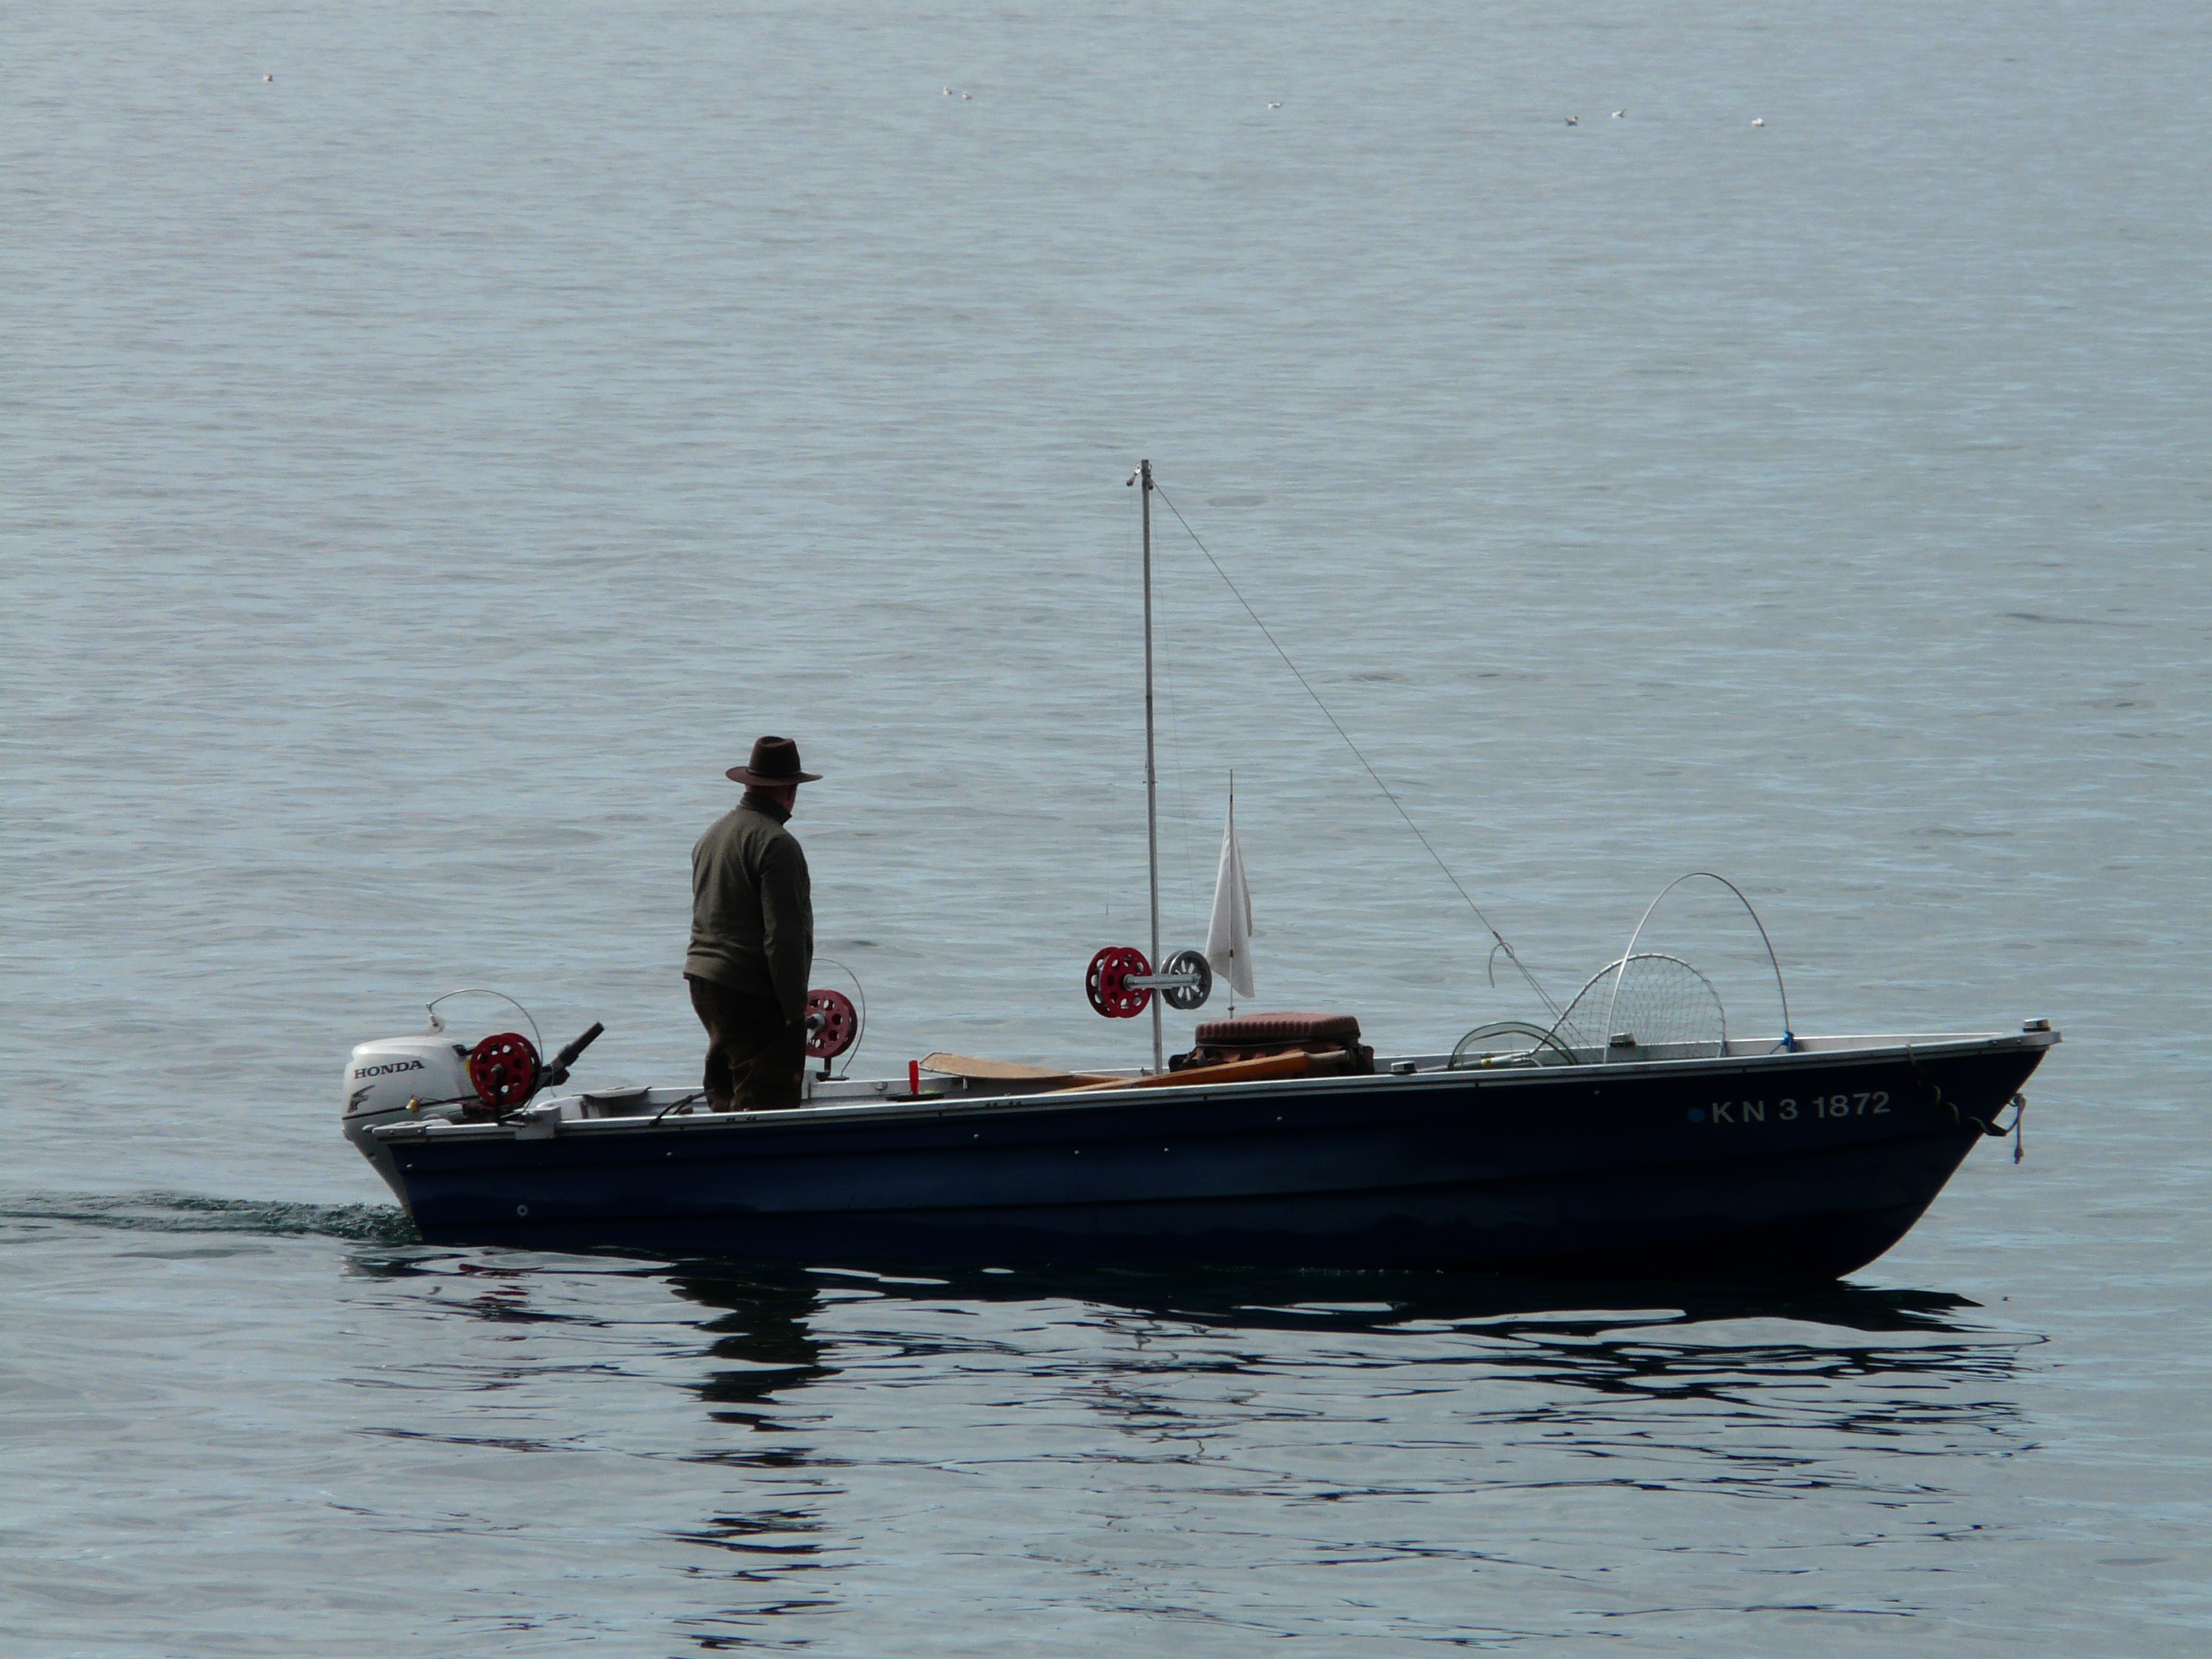
work, man, sea, coast, water, nature, person, boat, lake, alone, boot, vehicle, fishing, peaceful, bay, rest, profession, fish, motorboat, fishing boat, fun, relaxation, boating, passion, quiet, watercraft, hobby, fang, fischer, fishing vessel, catch fish, skiff, watercraft rowing